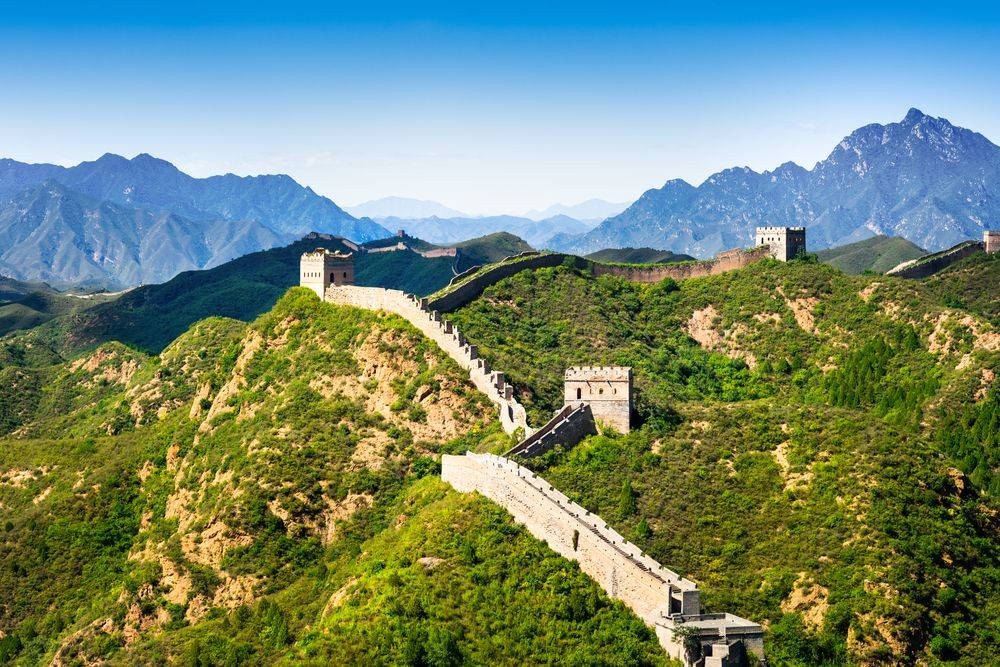
Landmark: Great Wall of China